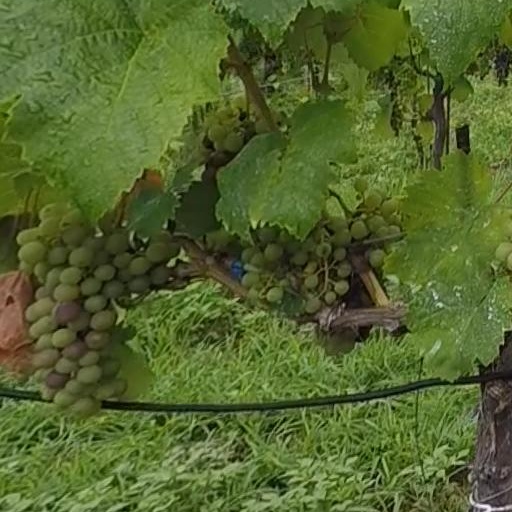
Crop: grape